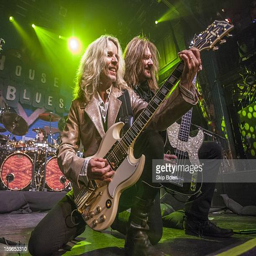
hard rock artists of hard rock artist performs